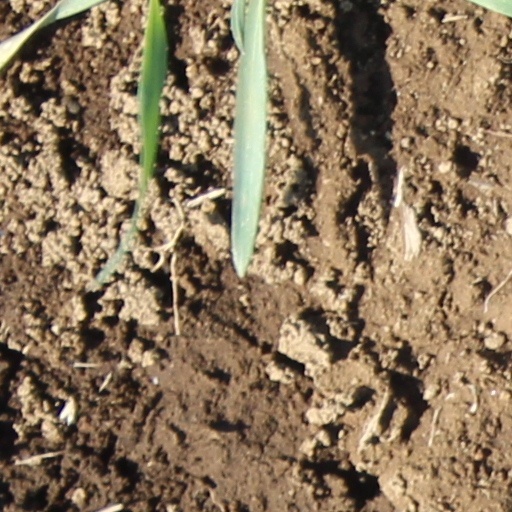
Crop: wheat